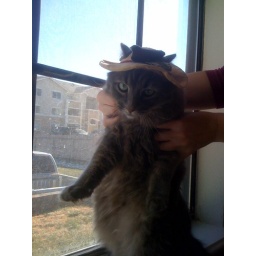
The cat in the hat